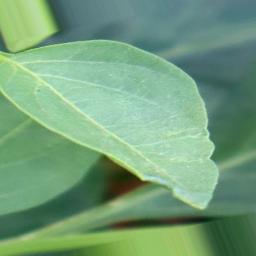
Label: healthy